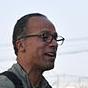
Age: 52